Cocoron

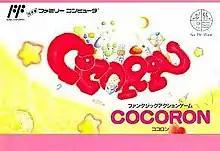
Famicom box artwork

is a 1991 action-platform video game developed by K2 and published by Sur Dé Wave for the Family Computer. It was the final game to be developed by Akira Kitamura, creator of the "Mega Man" series at Capcom, before his retirement until 2024. A version for the PC Engine was announced, but was not released.